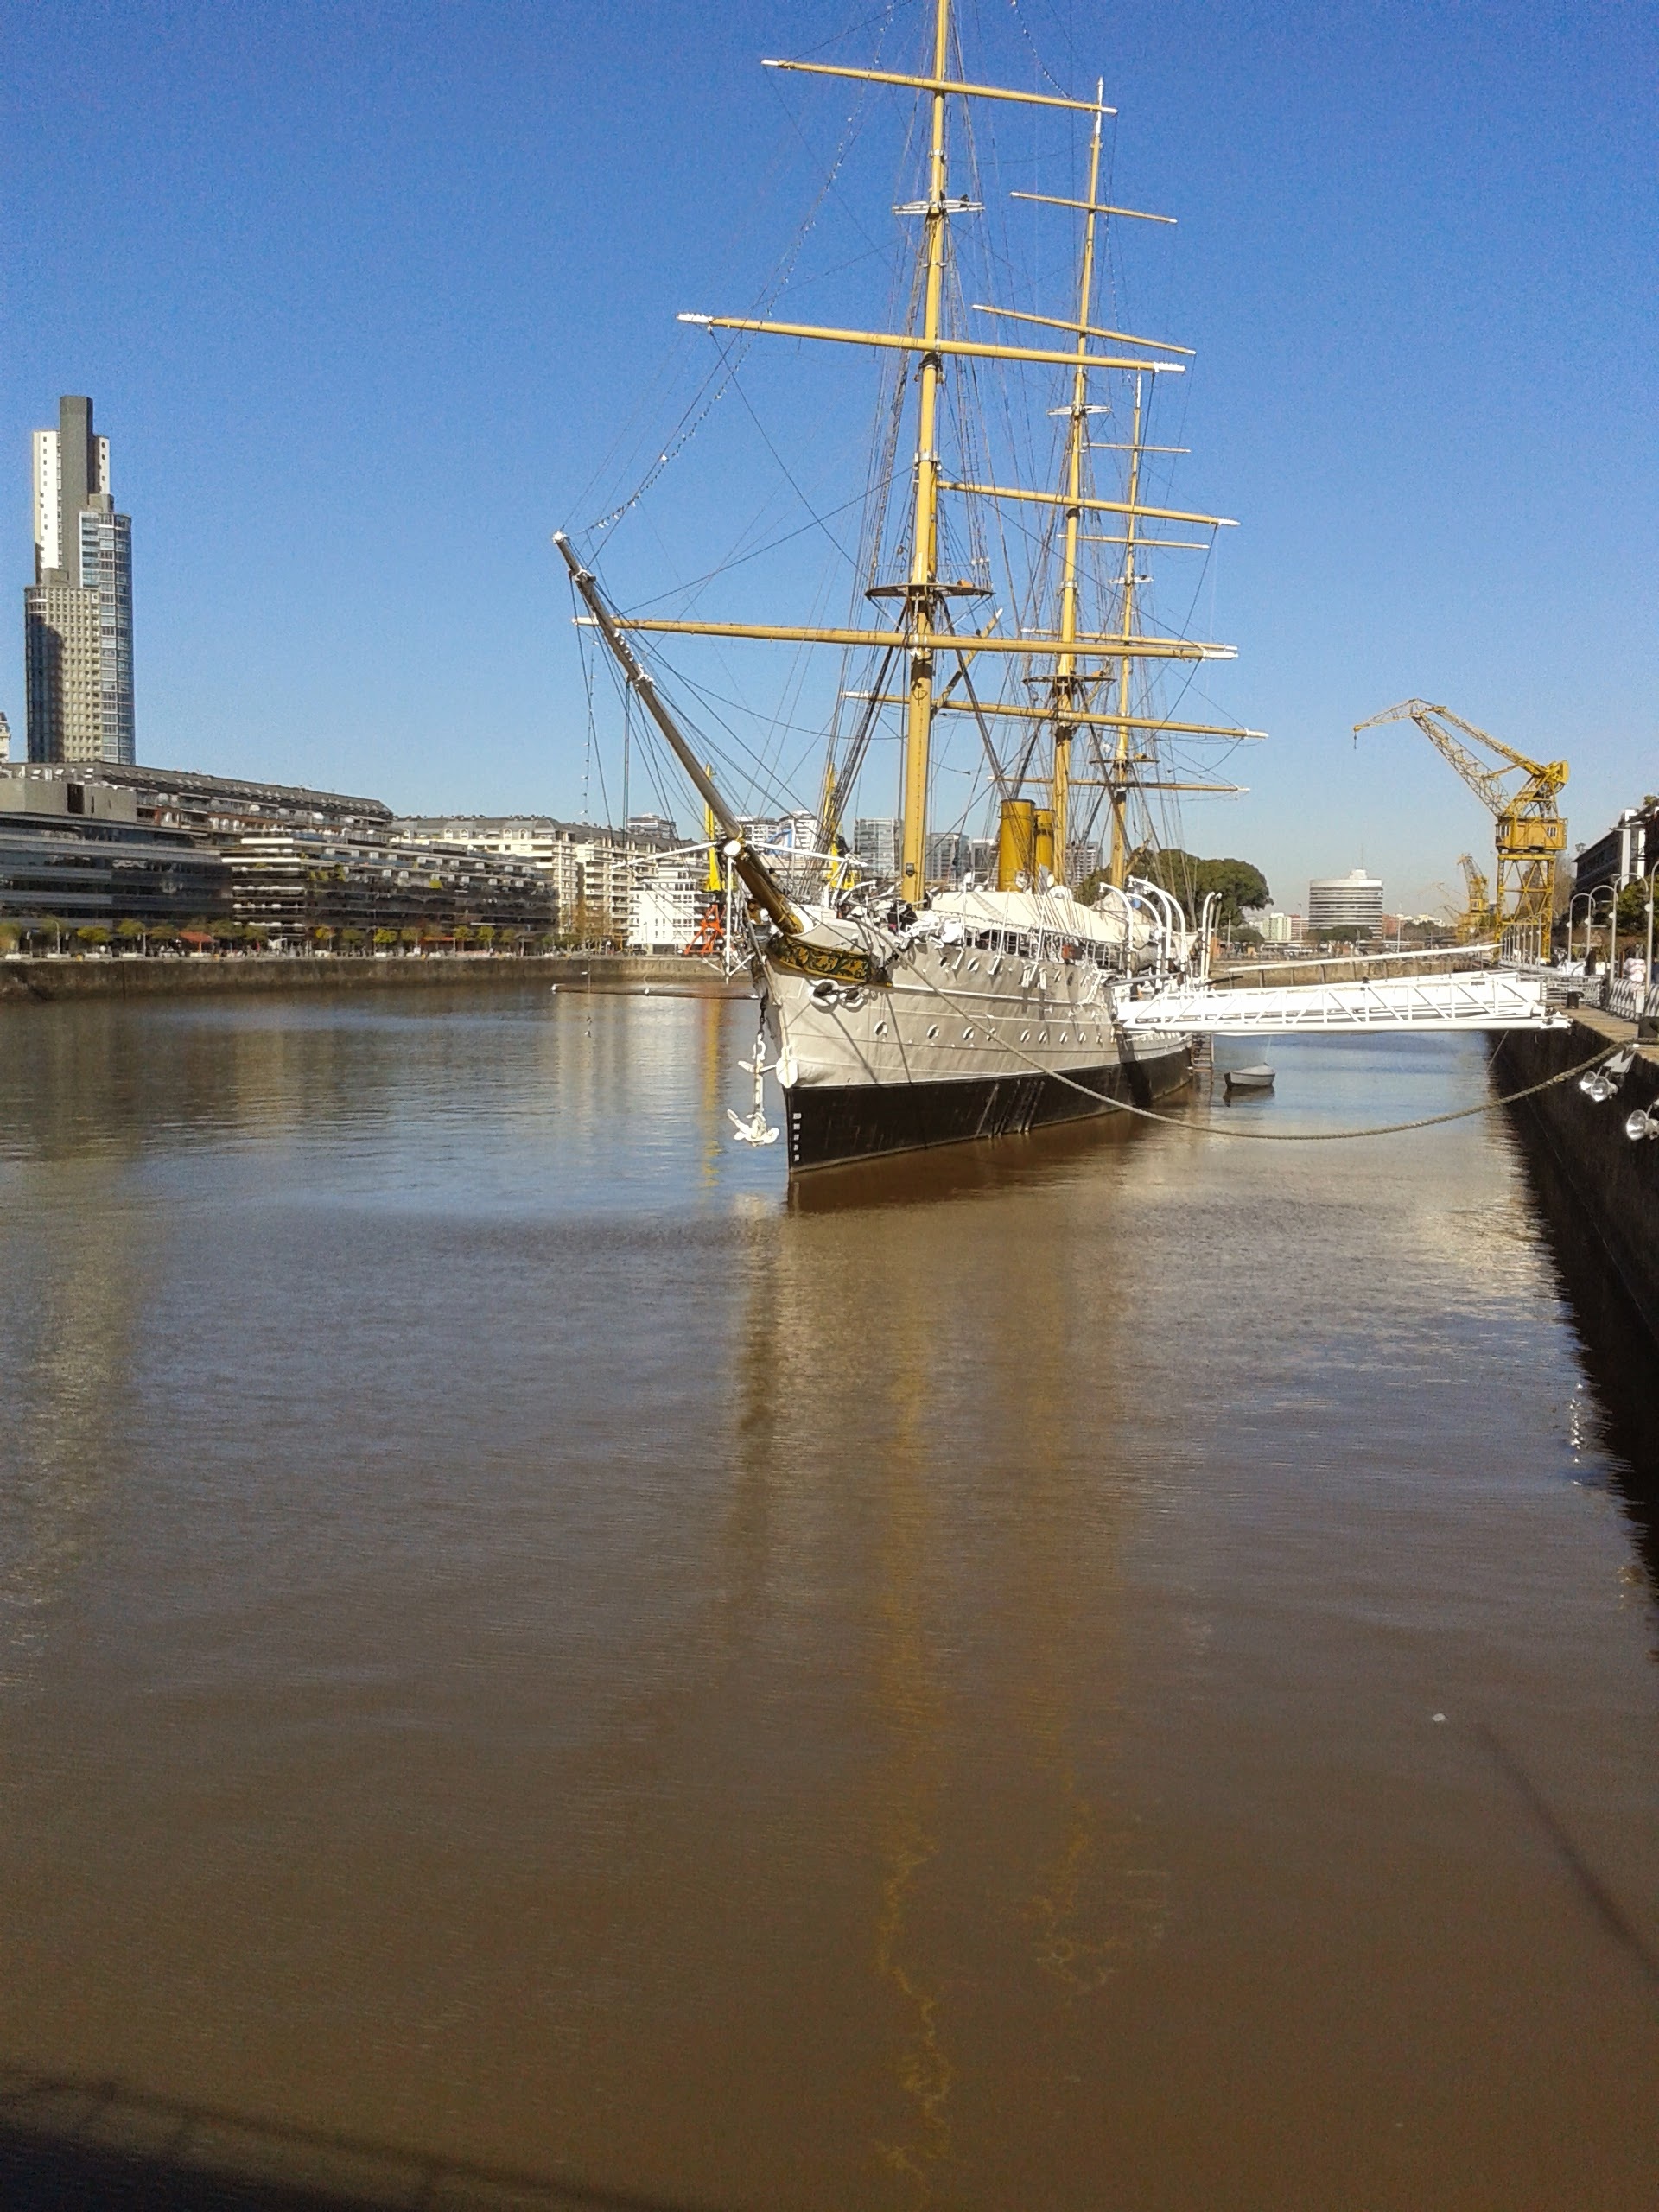
sea, dock, boat, ship, vehicle, mast, harbor, port, watercraft, sailing ship, tall ship, galleon